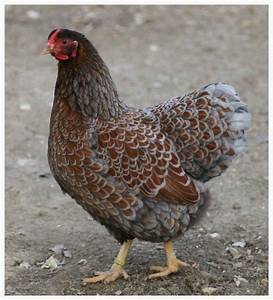
Label: gallina